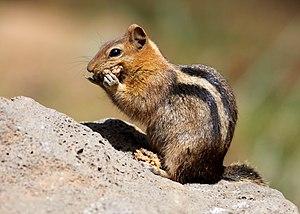
Callospermophilus lateralis est une espèce d'écureuil qui vit dans les forêts d'Amérique du Nord. Il fait partie des rongeurs de la famille des Sciuridés. Certains auteurs le classent dans le sous-genre Callospermophilus.